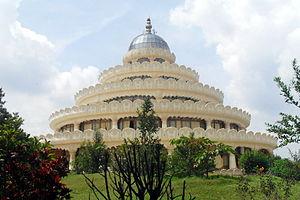
Sri Sri Ravi Shankar, né Ravi Shankar Ratnam le 13 mai 1956 à Papanasam, est un gurû indien, ancien pandit pour les récitations védiques de Maharishi Mahesh Yogi ; il a fondé son propre mouvement dans les années 1980 qui toucherait aujourd'hui 300 millions de personnes dans 151 pays. En 2010, le magazine Forbes l'a élu cinquième personnalité la plus influente en Inde. Certains journalistes indiens l'ont appelé « le guru des pauvres ».